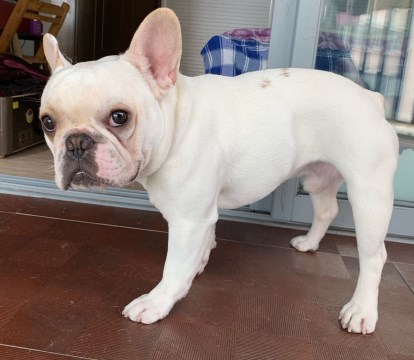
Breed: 1121-n000002-French_bulldog